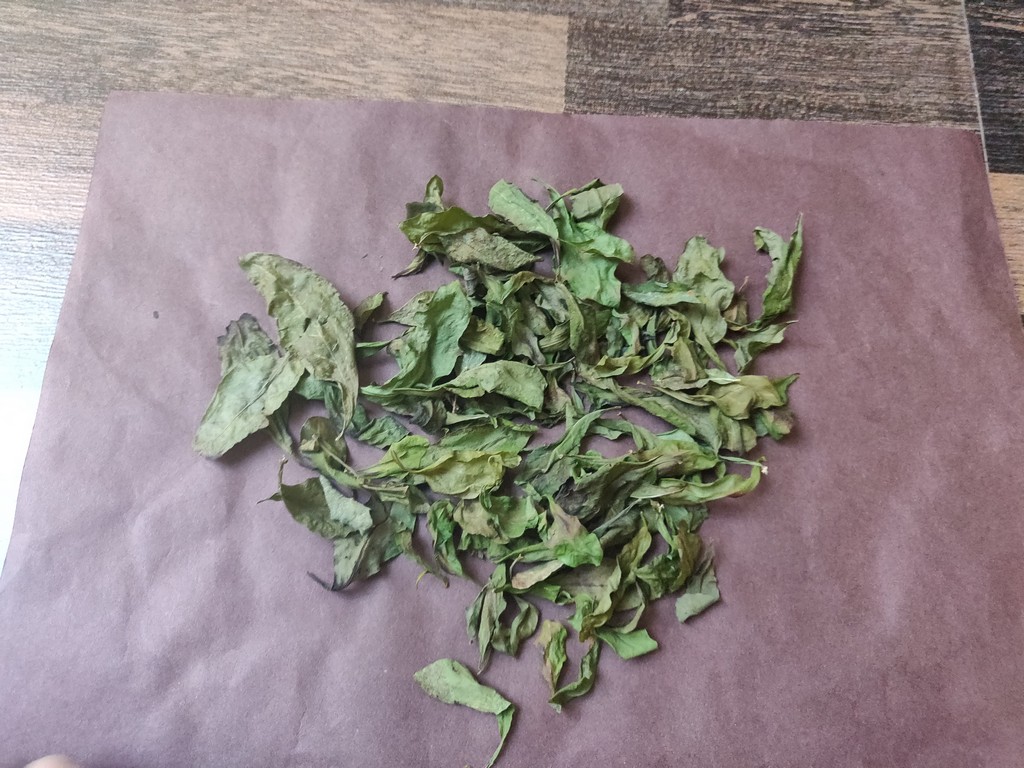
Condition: Dried
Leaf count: multiple
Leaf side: unknown